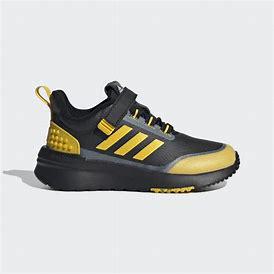
Brand: Adidas
Model: Racer Tr X Lego